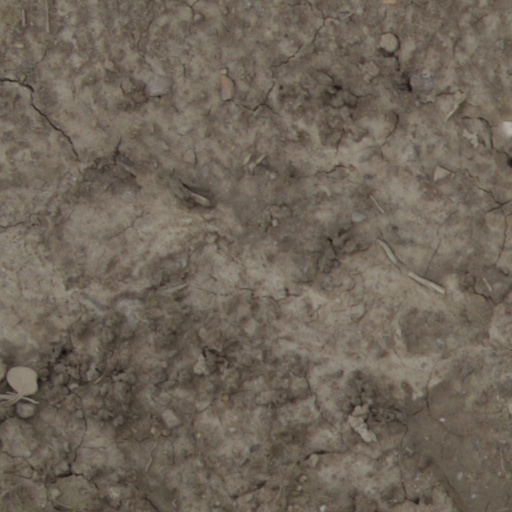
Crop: wheat